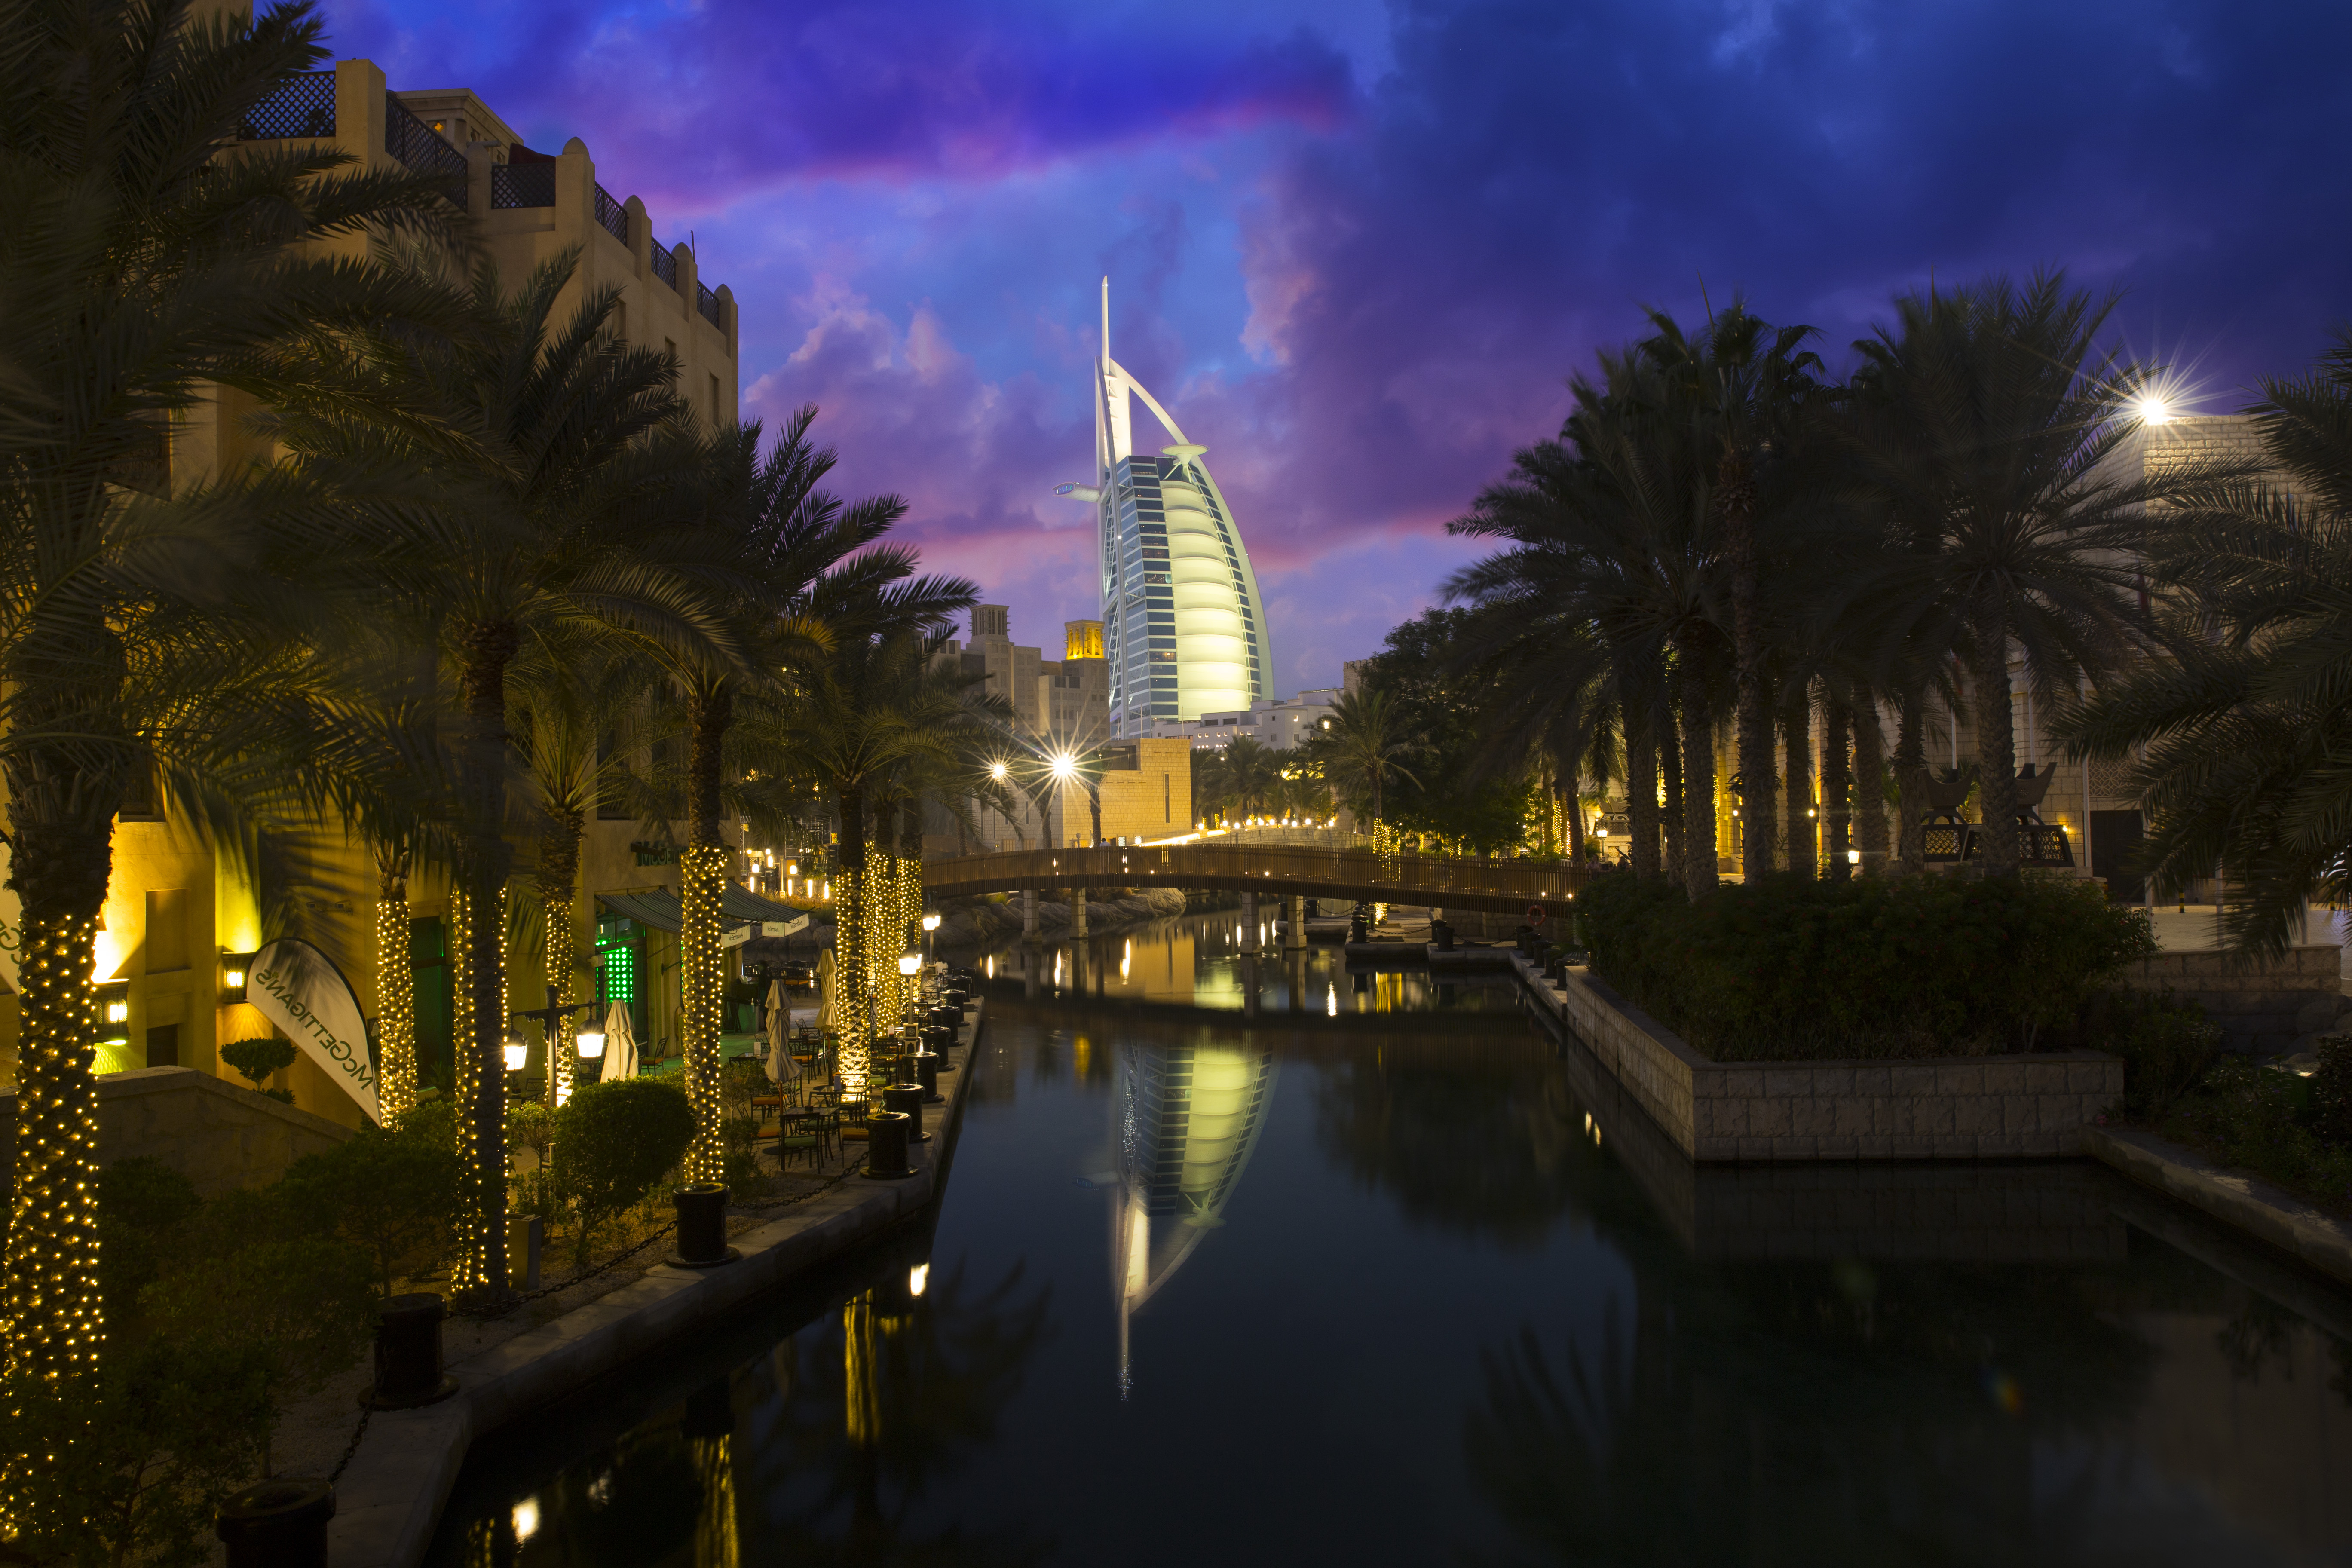
dubai, uae, cloud, sky, plant, building, water, world, tower, skyscraper, tree, dusk, arecales, tower block, cityscape, city, metropolis, midnight, palm tree, landmark, metropolitan area, waterway, lake, darkness, reflection, symmetry, evening, event, landscape, monument, horizon, spire, leisure, mixed use, condominium, night, facade, bridge, tourism, landscape lighting, channel, tourist attraction, downtown, canal, light fixture, skyline, tropics, vacation, river